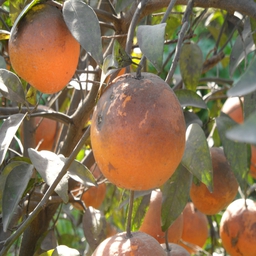
Plant part: fruit
Disease: canker